Hayes Homestead

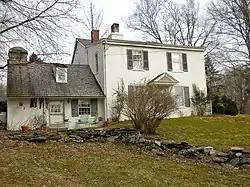
Hayes Homestead, March 2010

Hayes Homestead, also known as Green Lawn Farm, is an historic, American home that is located in Newlin Township, Chester County, Pennsylvania.